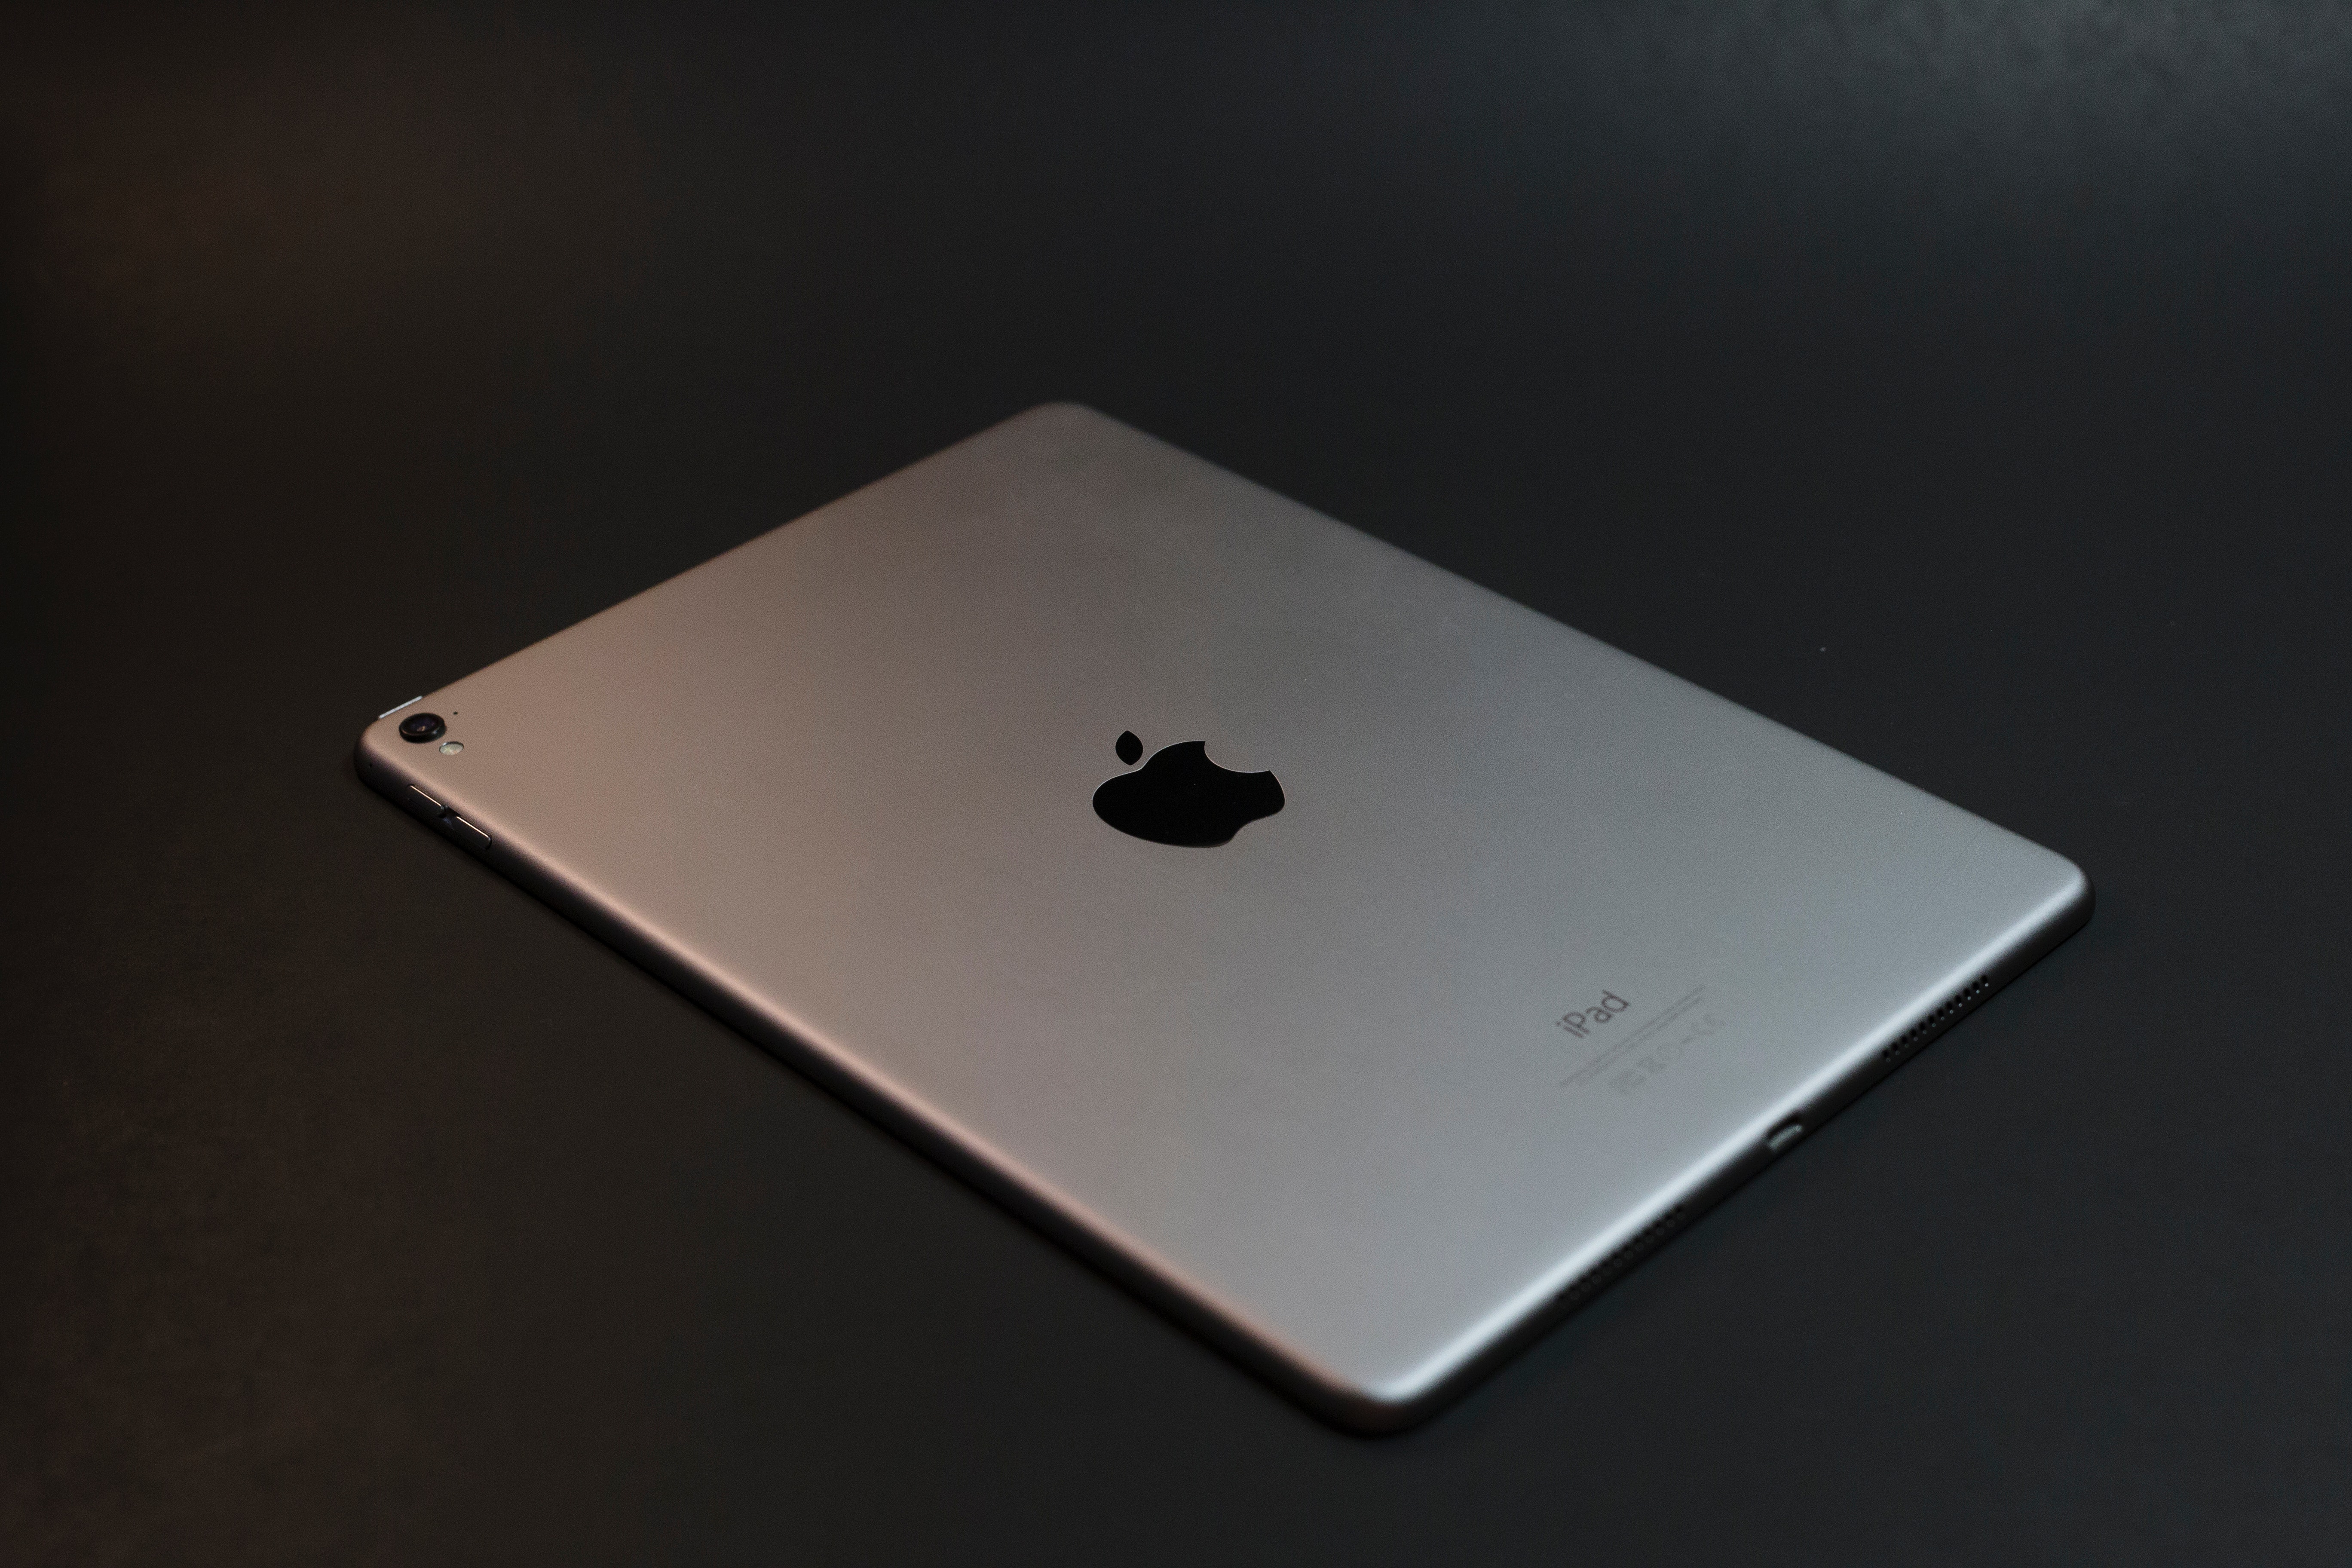
ipad, gadget, electronic device, technology, electronics, electronic component, icon